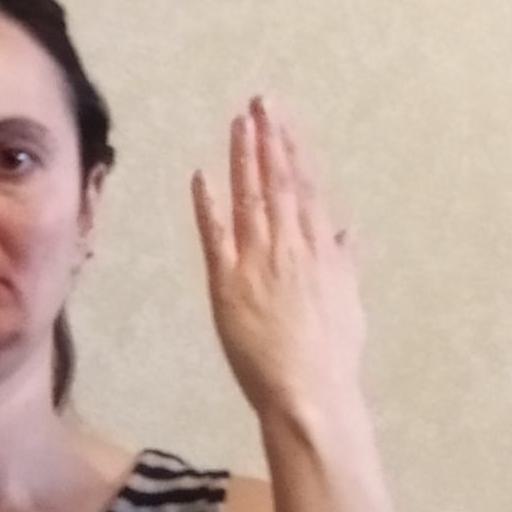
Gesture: stop_inverted